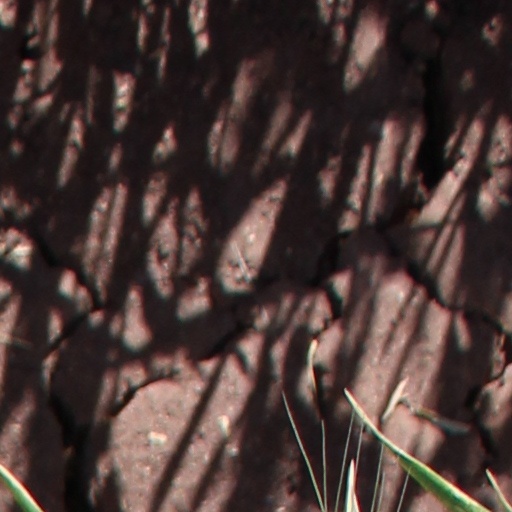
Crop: wheat